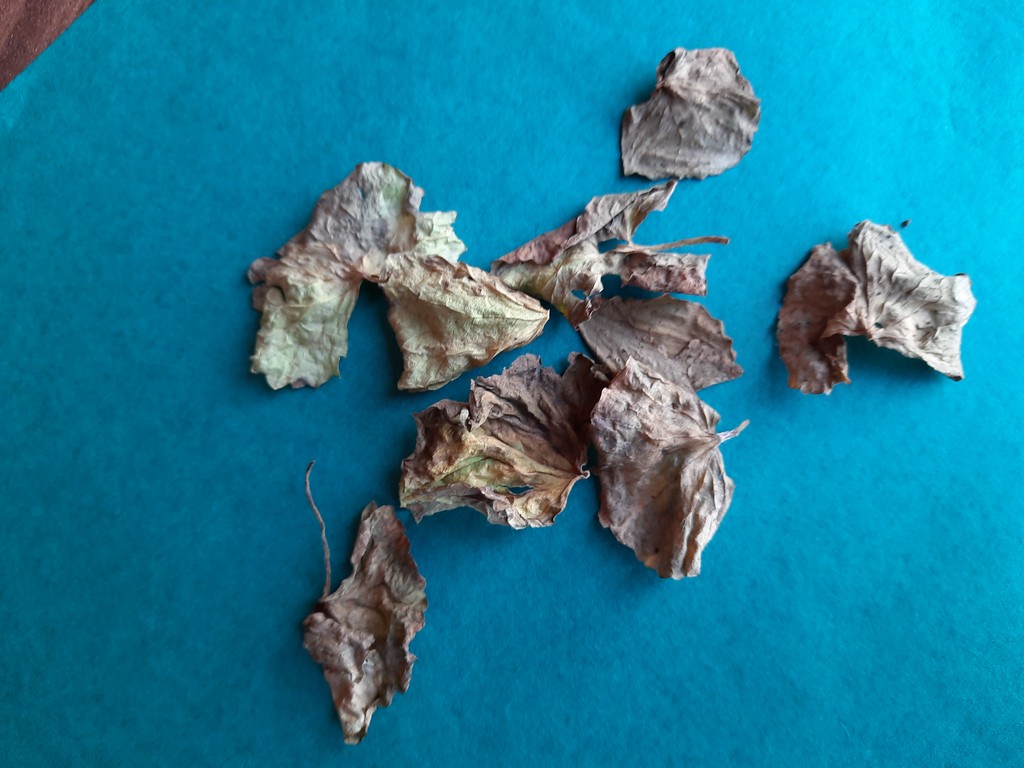
Label: Dried